2nd (City of London) Battalion, London Regiment (Royal Fusiliers)

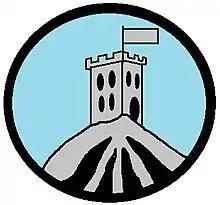
'The Tower', the formation sign of 58th (2/1st London) Division in World War I

The battalion was taken out of the line for rest at Méaulte but after only two days it was sent back up to participate in the Battle of the Transloy Ridges. First it dug new communication trenches, then it relieved 1/1st Londons in the front line at Lesbœufs, a difficult task with the foremost trenches cut off in a sea of mud and only accessible at night. The positions were under frequent shellfire. It had to be relieved after only two days and pulled out to Bernafay Wood. With a fighting strength of only 14 officers and 354 ORs it was not called upon for the attack on 7 October, but supplied working parties, and then took over the line the following day. On 9 October the division was relieved, but Maj Stacey was killed by shellfire as 1/2nd Londons pulled out. The battalion's casualties since it re-entered the Somme fighting in September had been 9 officers killed and 8 wounded, 47 other ranks killed, 291 wounded, and 273 missing.